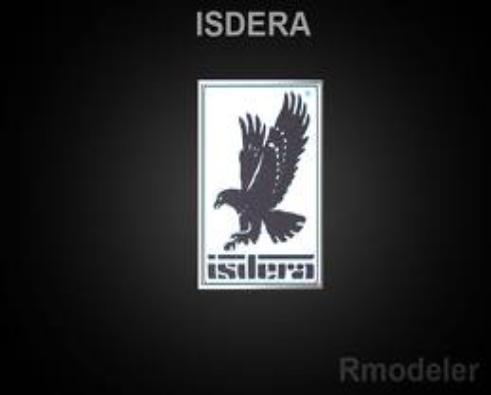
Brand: isdera
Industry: Transportation